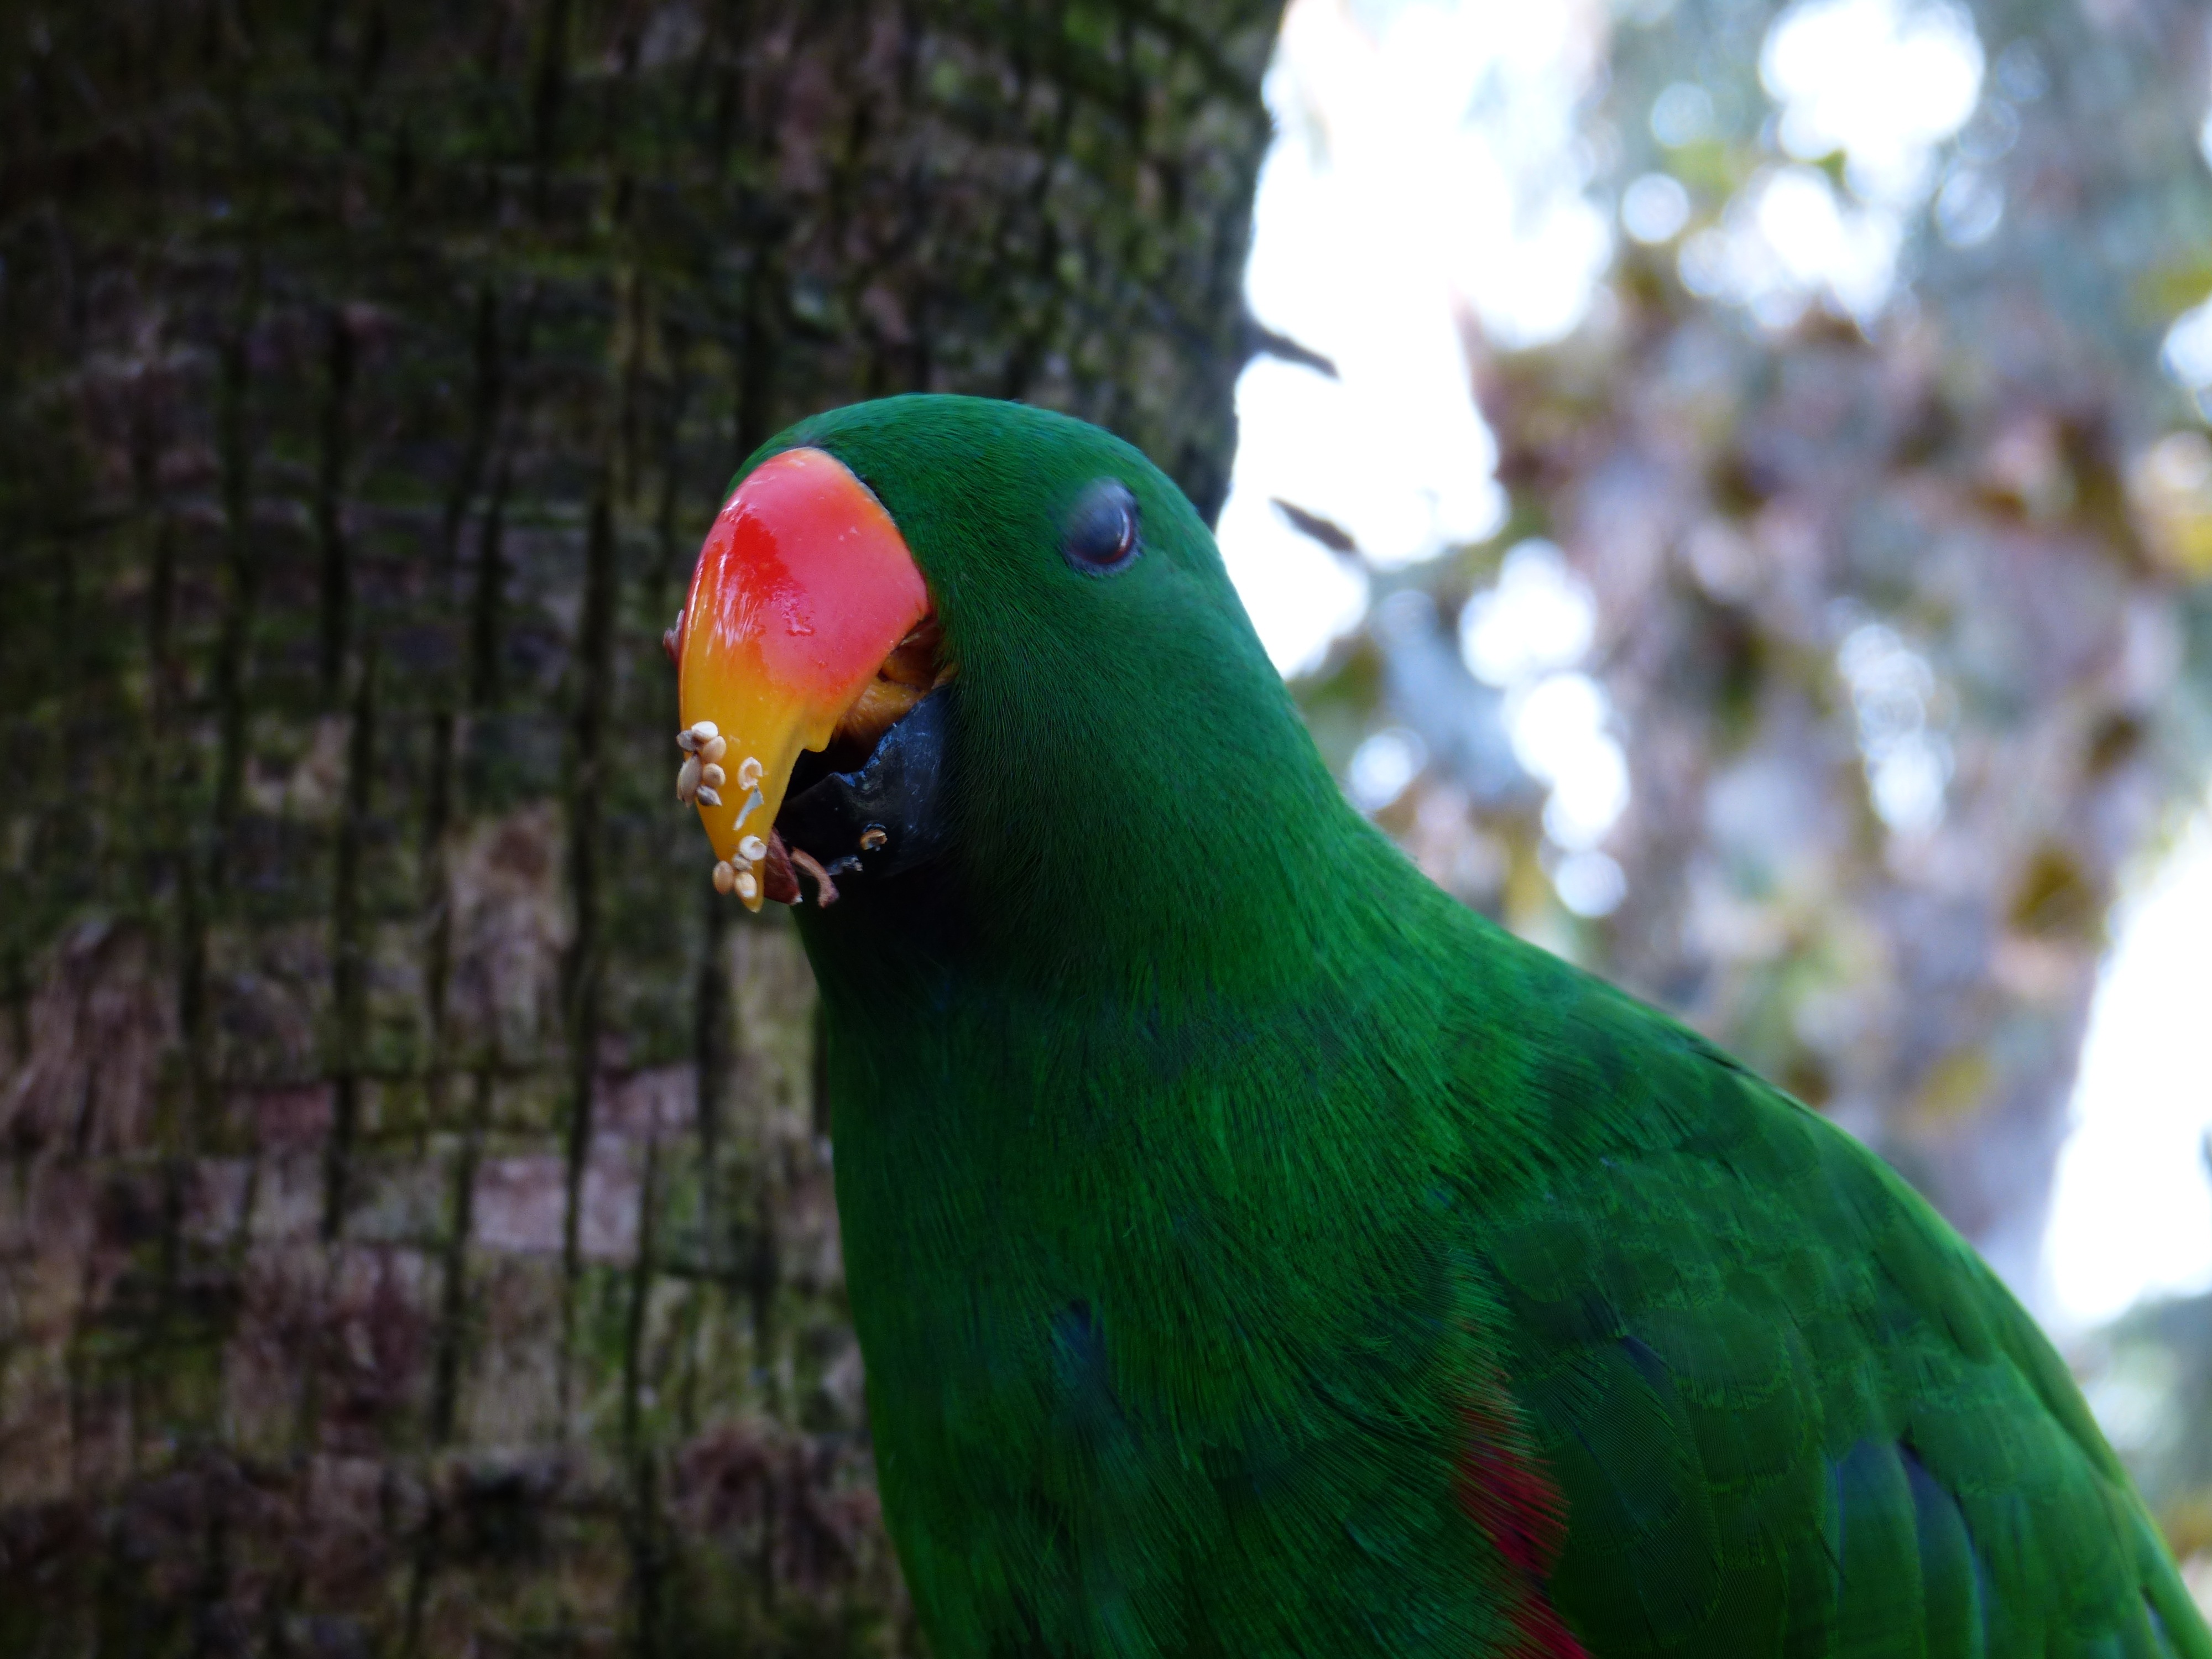
bird, wildlife, food, green, beak, color, colorful, fauna, lorikeet, macaw, feeding, vertebrate, parrot, bill, parakeet, males, common pet parakeet, eclectus parrot, eclectus, eclectus roratus, riedel edelpapagei, eclectus roratus riedeli